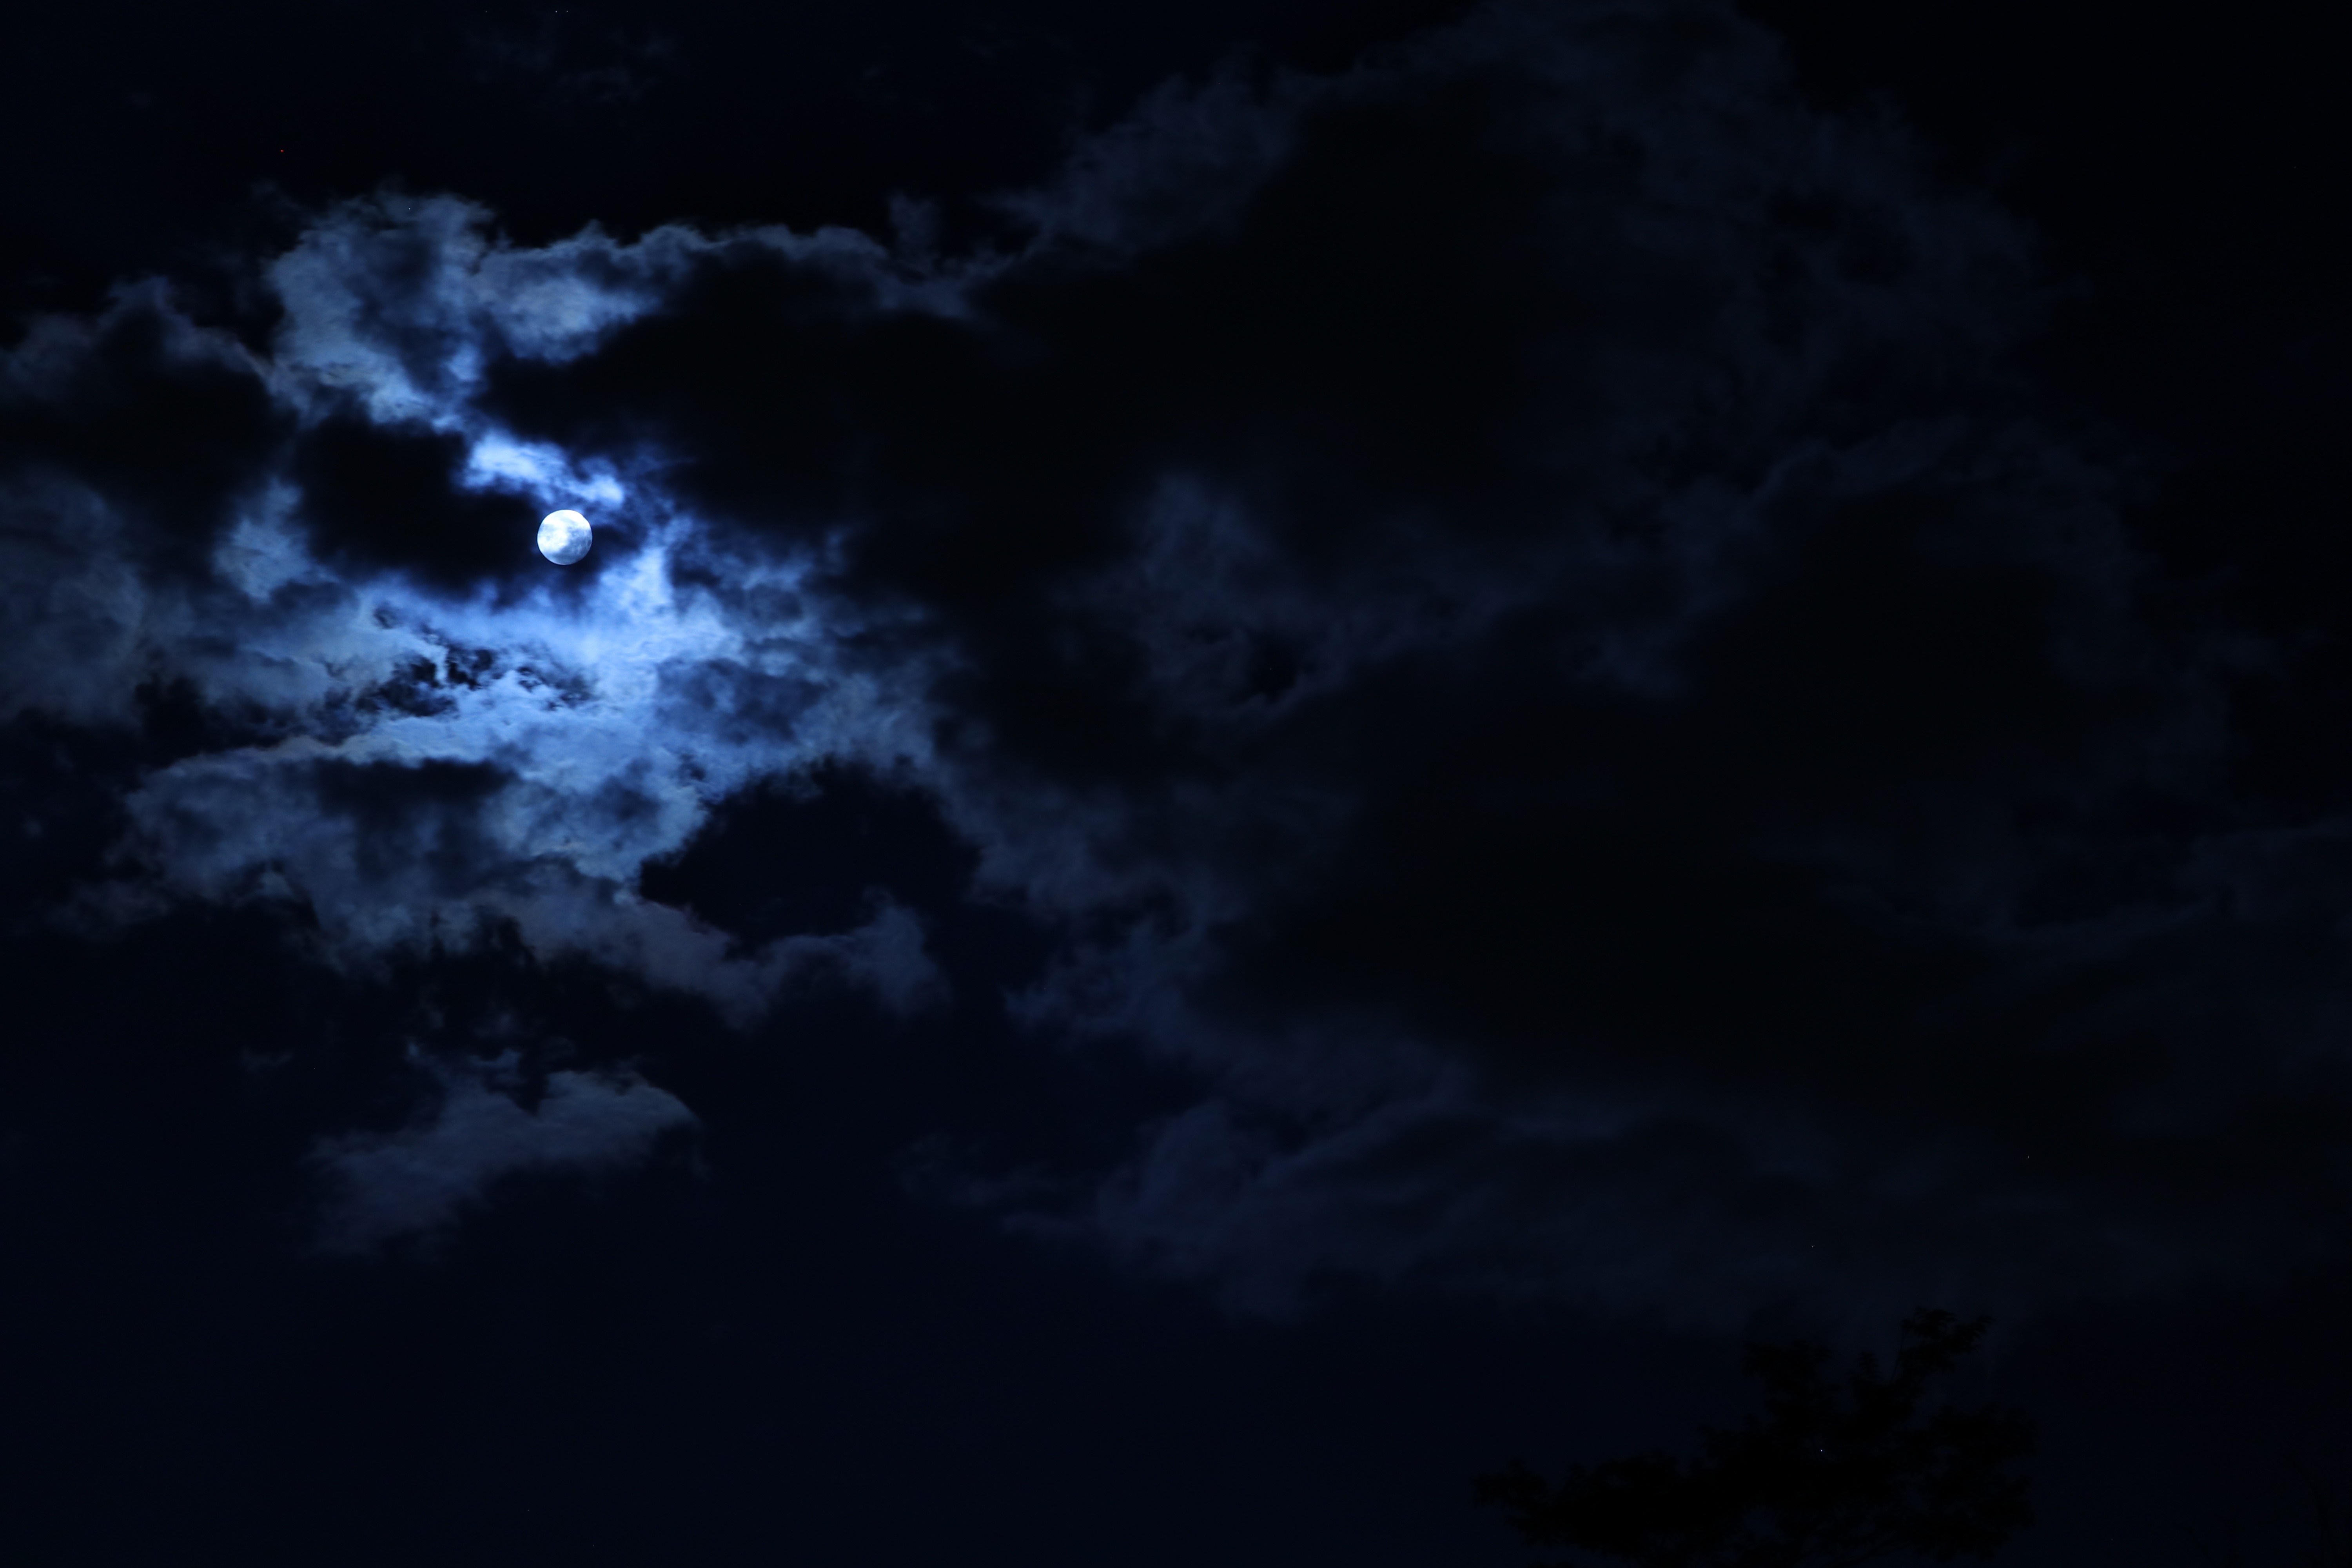
nature, outdoor, cloud, black and white, sky, night, cloudy, atmosphere, environment, natural, weather, cumulus, darkness, moon, moonlight, cloudscape, clouds, midnight, phenomenon